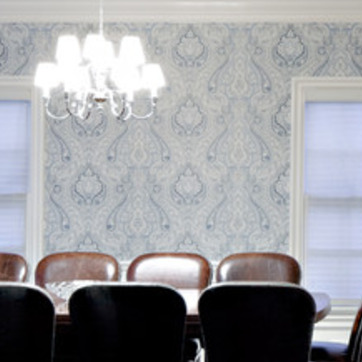
Material: wallpaper